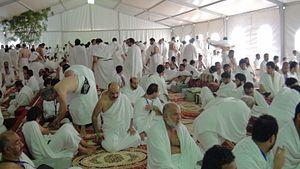
Le mont Arafat est une colline de granite située à une vingtaine de kilomètres à l'est de La Mecque ; elle atteint environ 70 mètres de hauteur. On le connaît également sous le nom de Jabal ar-Raḥma ou « montagne de la miséricorde ». Cette colline est l'endroit où Mahomet aurait donné son sermon d'adieu aux musulmans qui l'avaient accompagné pour le hajj à la fin de sa vie. Les musulmans croient qu'Adam et sa femme Ève ont été réunis sur cette colline et qu'ils y ont reçu le pardon de Dieu après 200 ans de séparation due à leur désobéissance et à leur incapacité de résister à l'appel d'Iblis. Le Coran mentionne la plaine d'Arafat dans la sourate 2, verset 198 : « Lorsque vous déferlez d'Arafat, invoquez Dieu auprès du monument sacré ; invoquez-le, puisqu'il vous a dirigés, alors que vous étiez, auparavant, au nombre des égarés. »